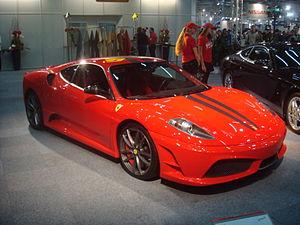
Le marché automobile français a progressé de 3,2 % en 2007 avec 2 064 543 véhicules vendus.